Meir Kahane

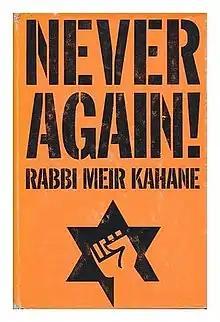
"Never Again! A Program for Survival" (1972)

In 1958, Kahane became the rabbi of the Howard Beach Jewish Center in Queens, New York City. Although the synagogue was originally Conservative, rather than strictly Orthodox, the board of directors agreed to Kahane's conditions, which included resigning from the Conservative movement's United Synagogue of America, installing a partition separating men and women during prayer, instituting traditional prayers, and maintaining a kosher kitchen. At the Jewish Center, Kahane influenced many of the synagogue's youngsters to adopt a more observant lifestyle, which often troubled parents. He trained Arlo Guthrie for his bar mitzvah. When his contract was not renewed, he soon published an article entitled "End of the Miracle of Howard Beach". That was Kahane's first article in "The Jewish Press", an American Orthodox Jewish weekly for which he would continue to write for the rest of his life. Kahane also used the pen name David Sinai, and the pseudonyms Michael King, David Borac, and Martin Keene.